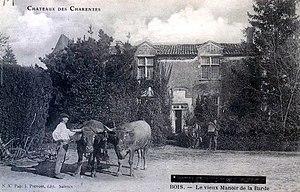
Carte postale 1910 Château de la Barde
Bois est une commune du Sud-Ouest de la France, située dans le département de la Charente-Maritime.